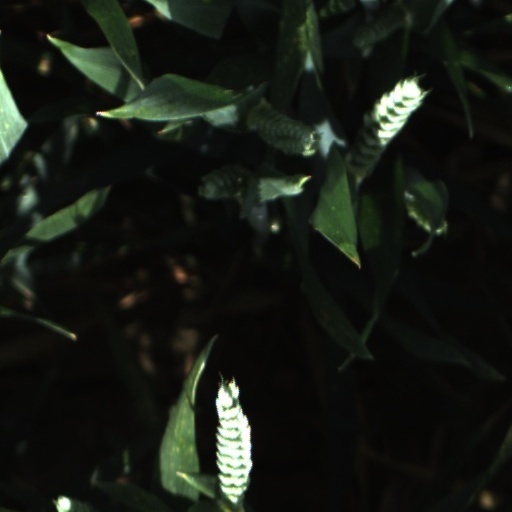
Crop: wheat